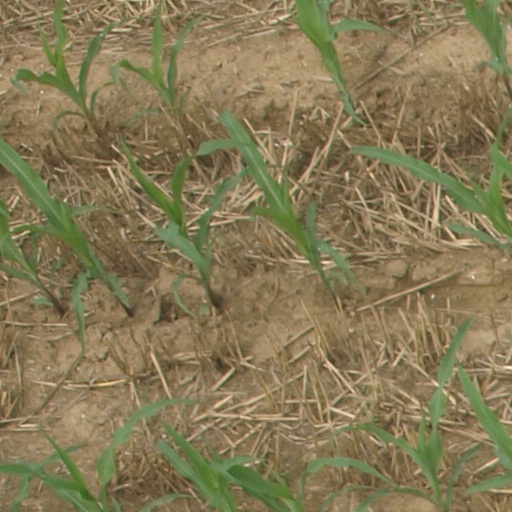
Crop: maize; corn